Sir Thomas Skipwith, 2nd Baronet

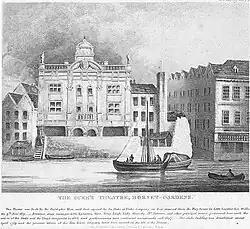
Duke's Theatre at Dorset Garden. This was Skipwith's first recorded involvement in the London theatre world when he became a shareholder in 1682.

Sir Thomas Skipwith, 2nd Baronet (ca. 165215 June 1710) was a Member of Parliament, and theatrical manager in London in the late 17th and early 18th century.